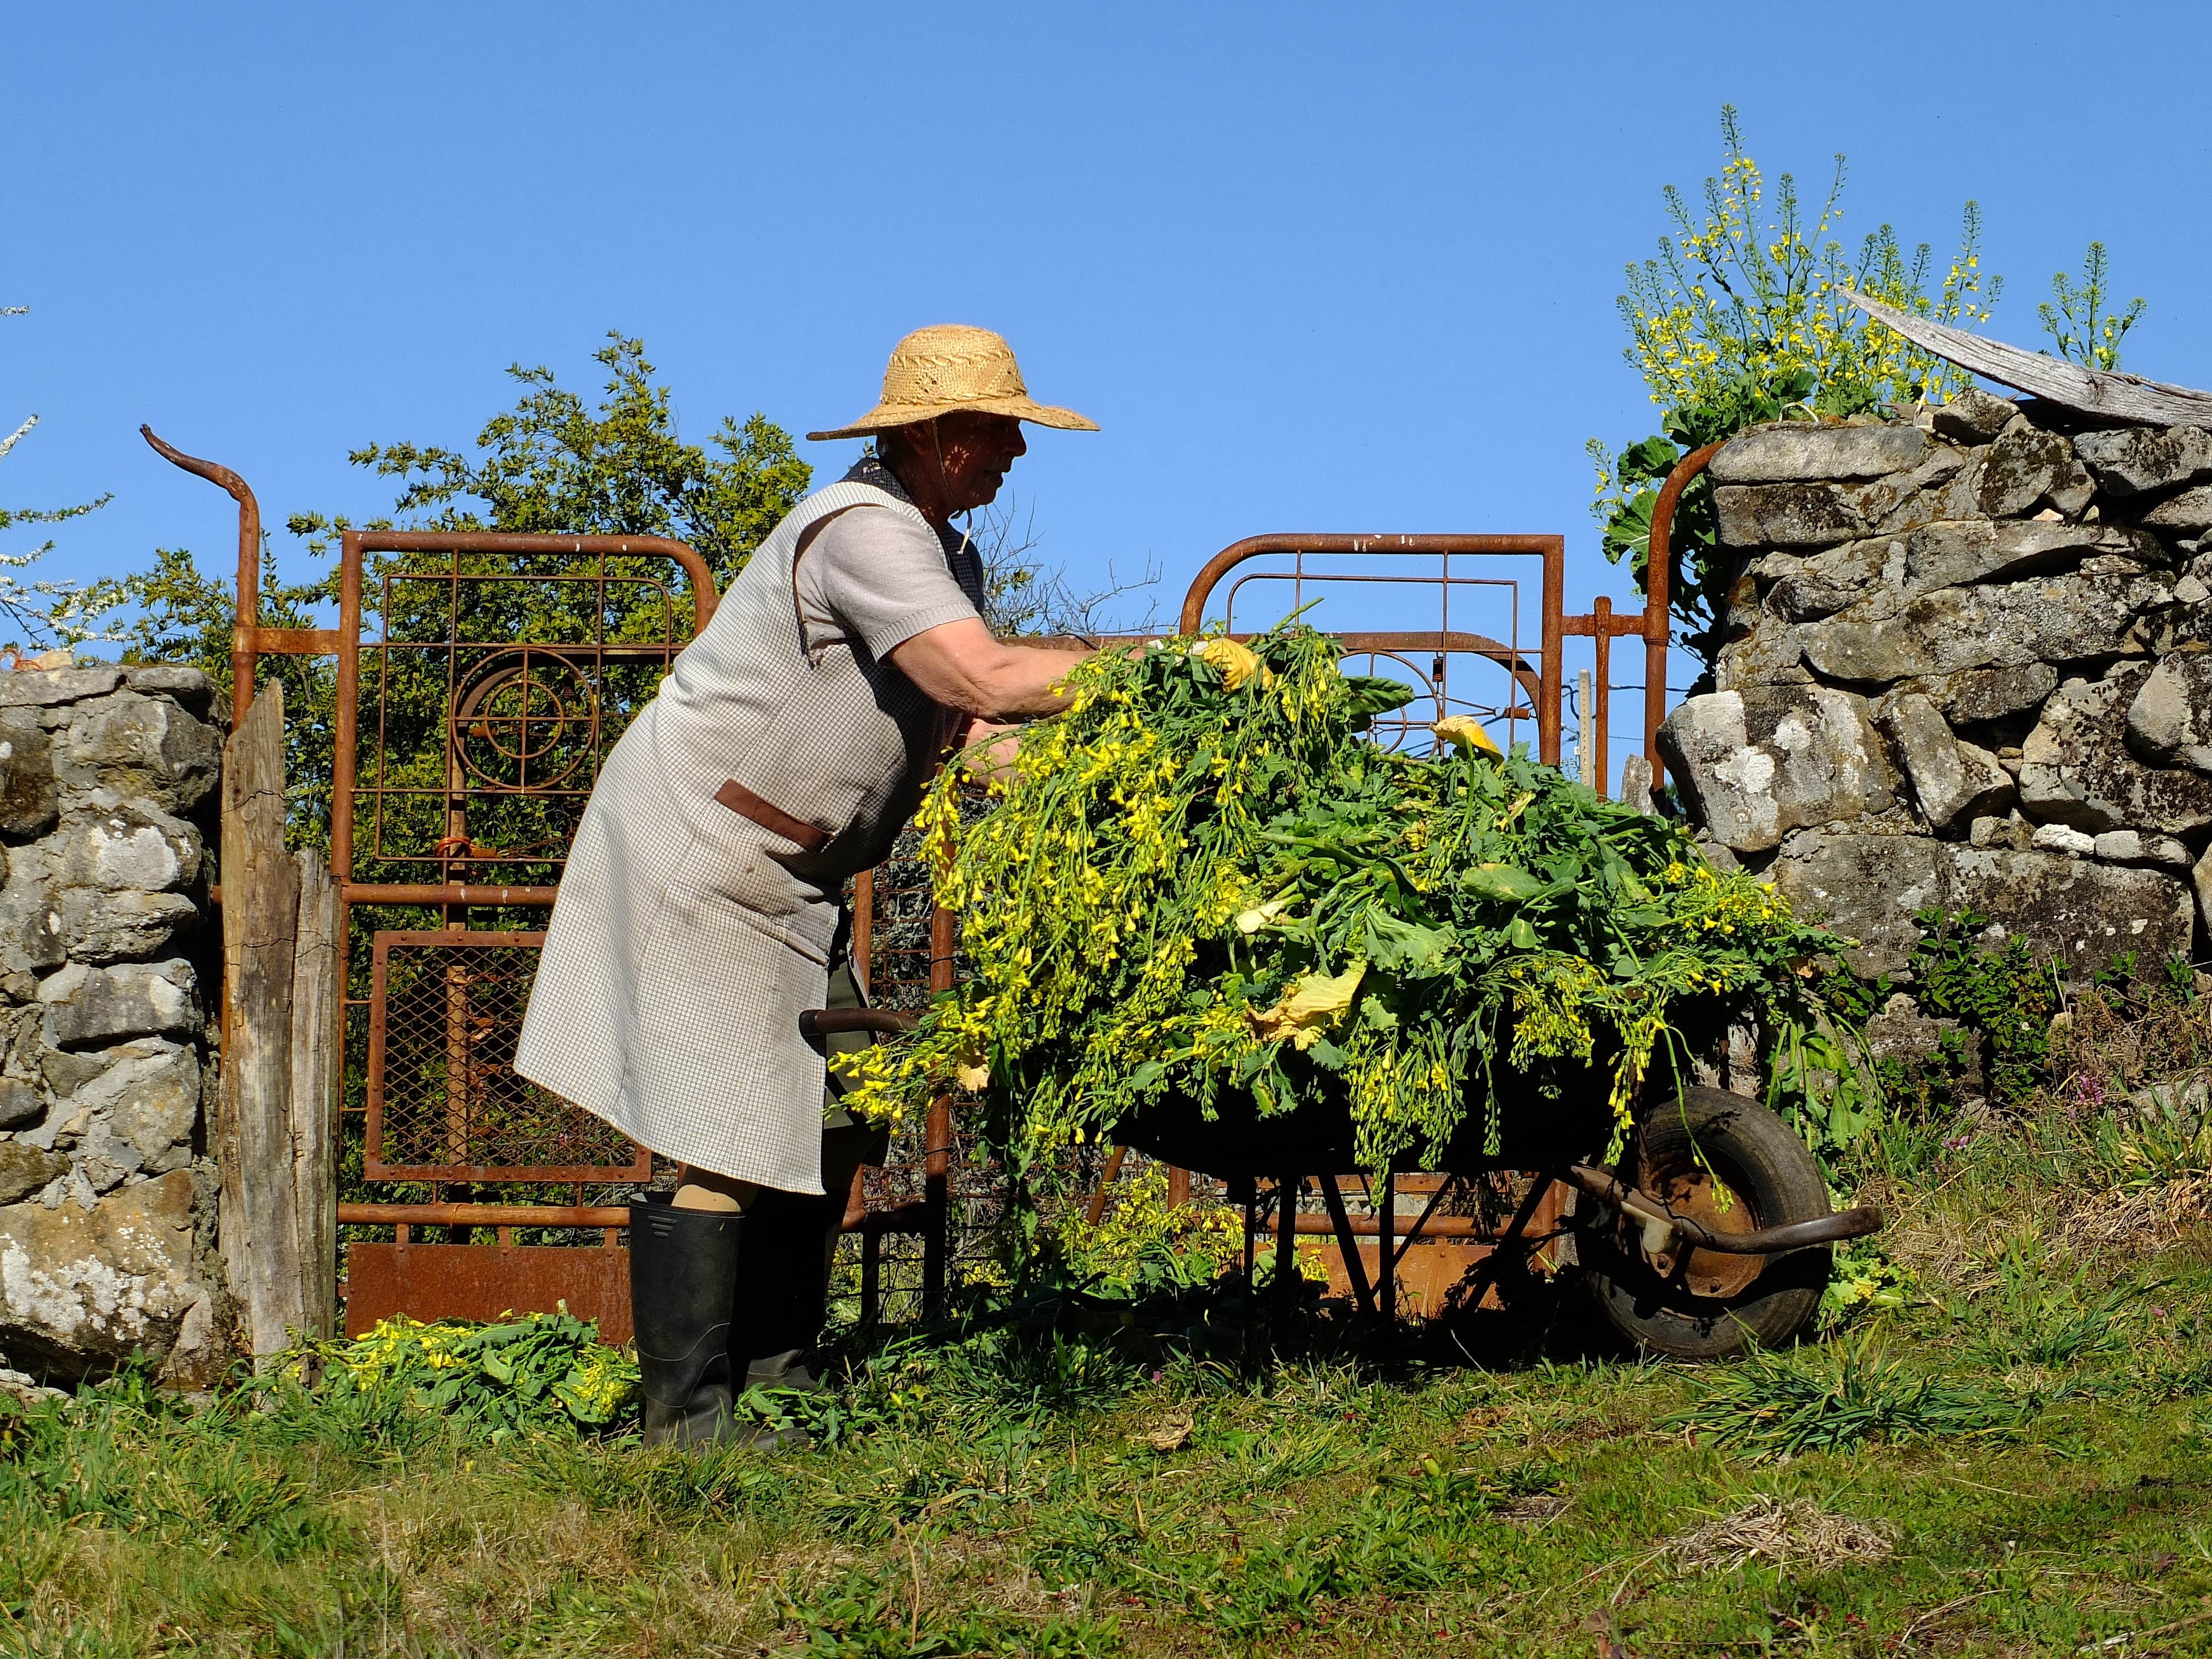
tree, crop, soil, agriculture, galicia, pontevedra, espana, ggl1, gaby1, varios, some, fujifilmxs1, rural area, pontevedragaliciaespa a